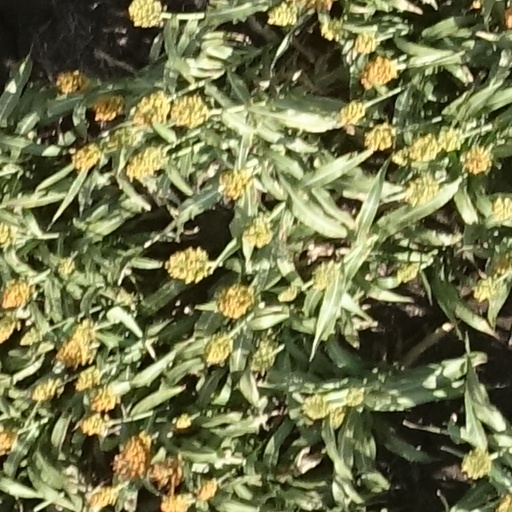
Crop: sorghum